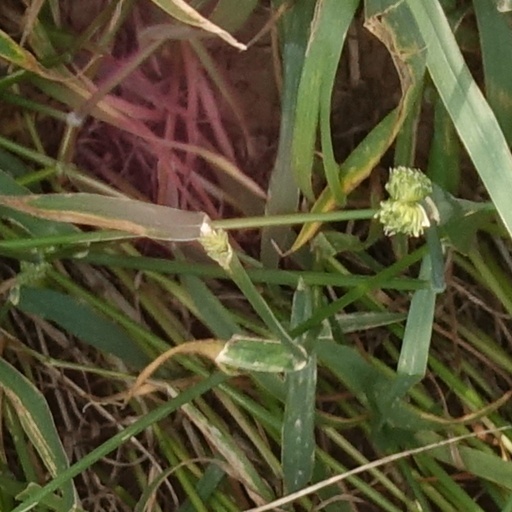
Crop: wheat